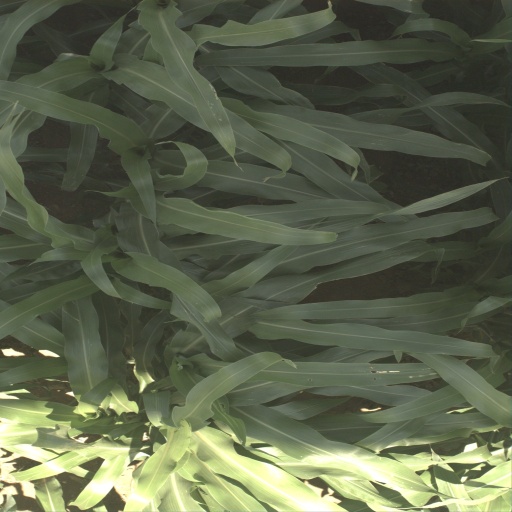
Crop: sorghum